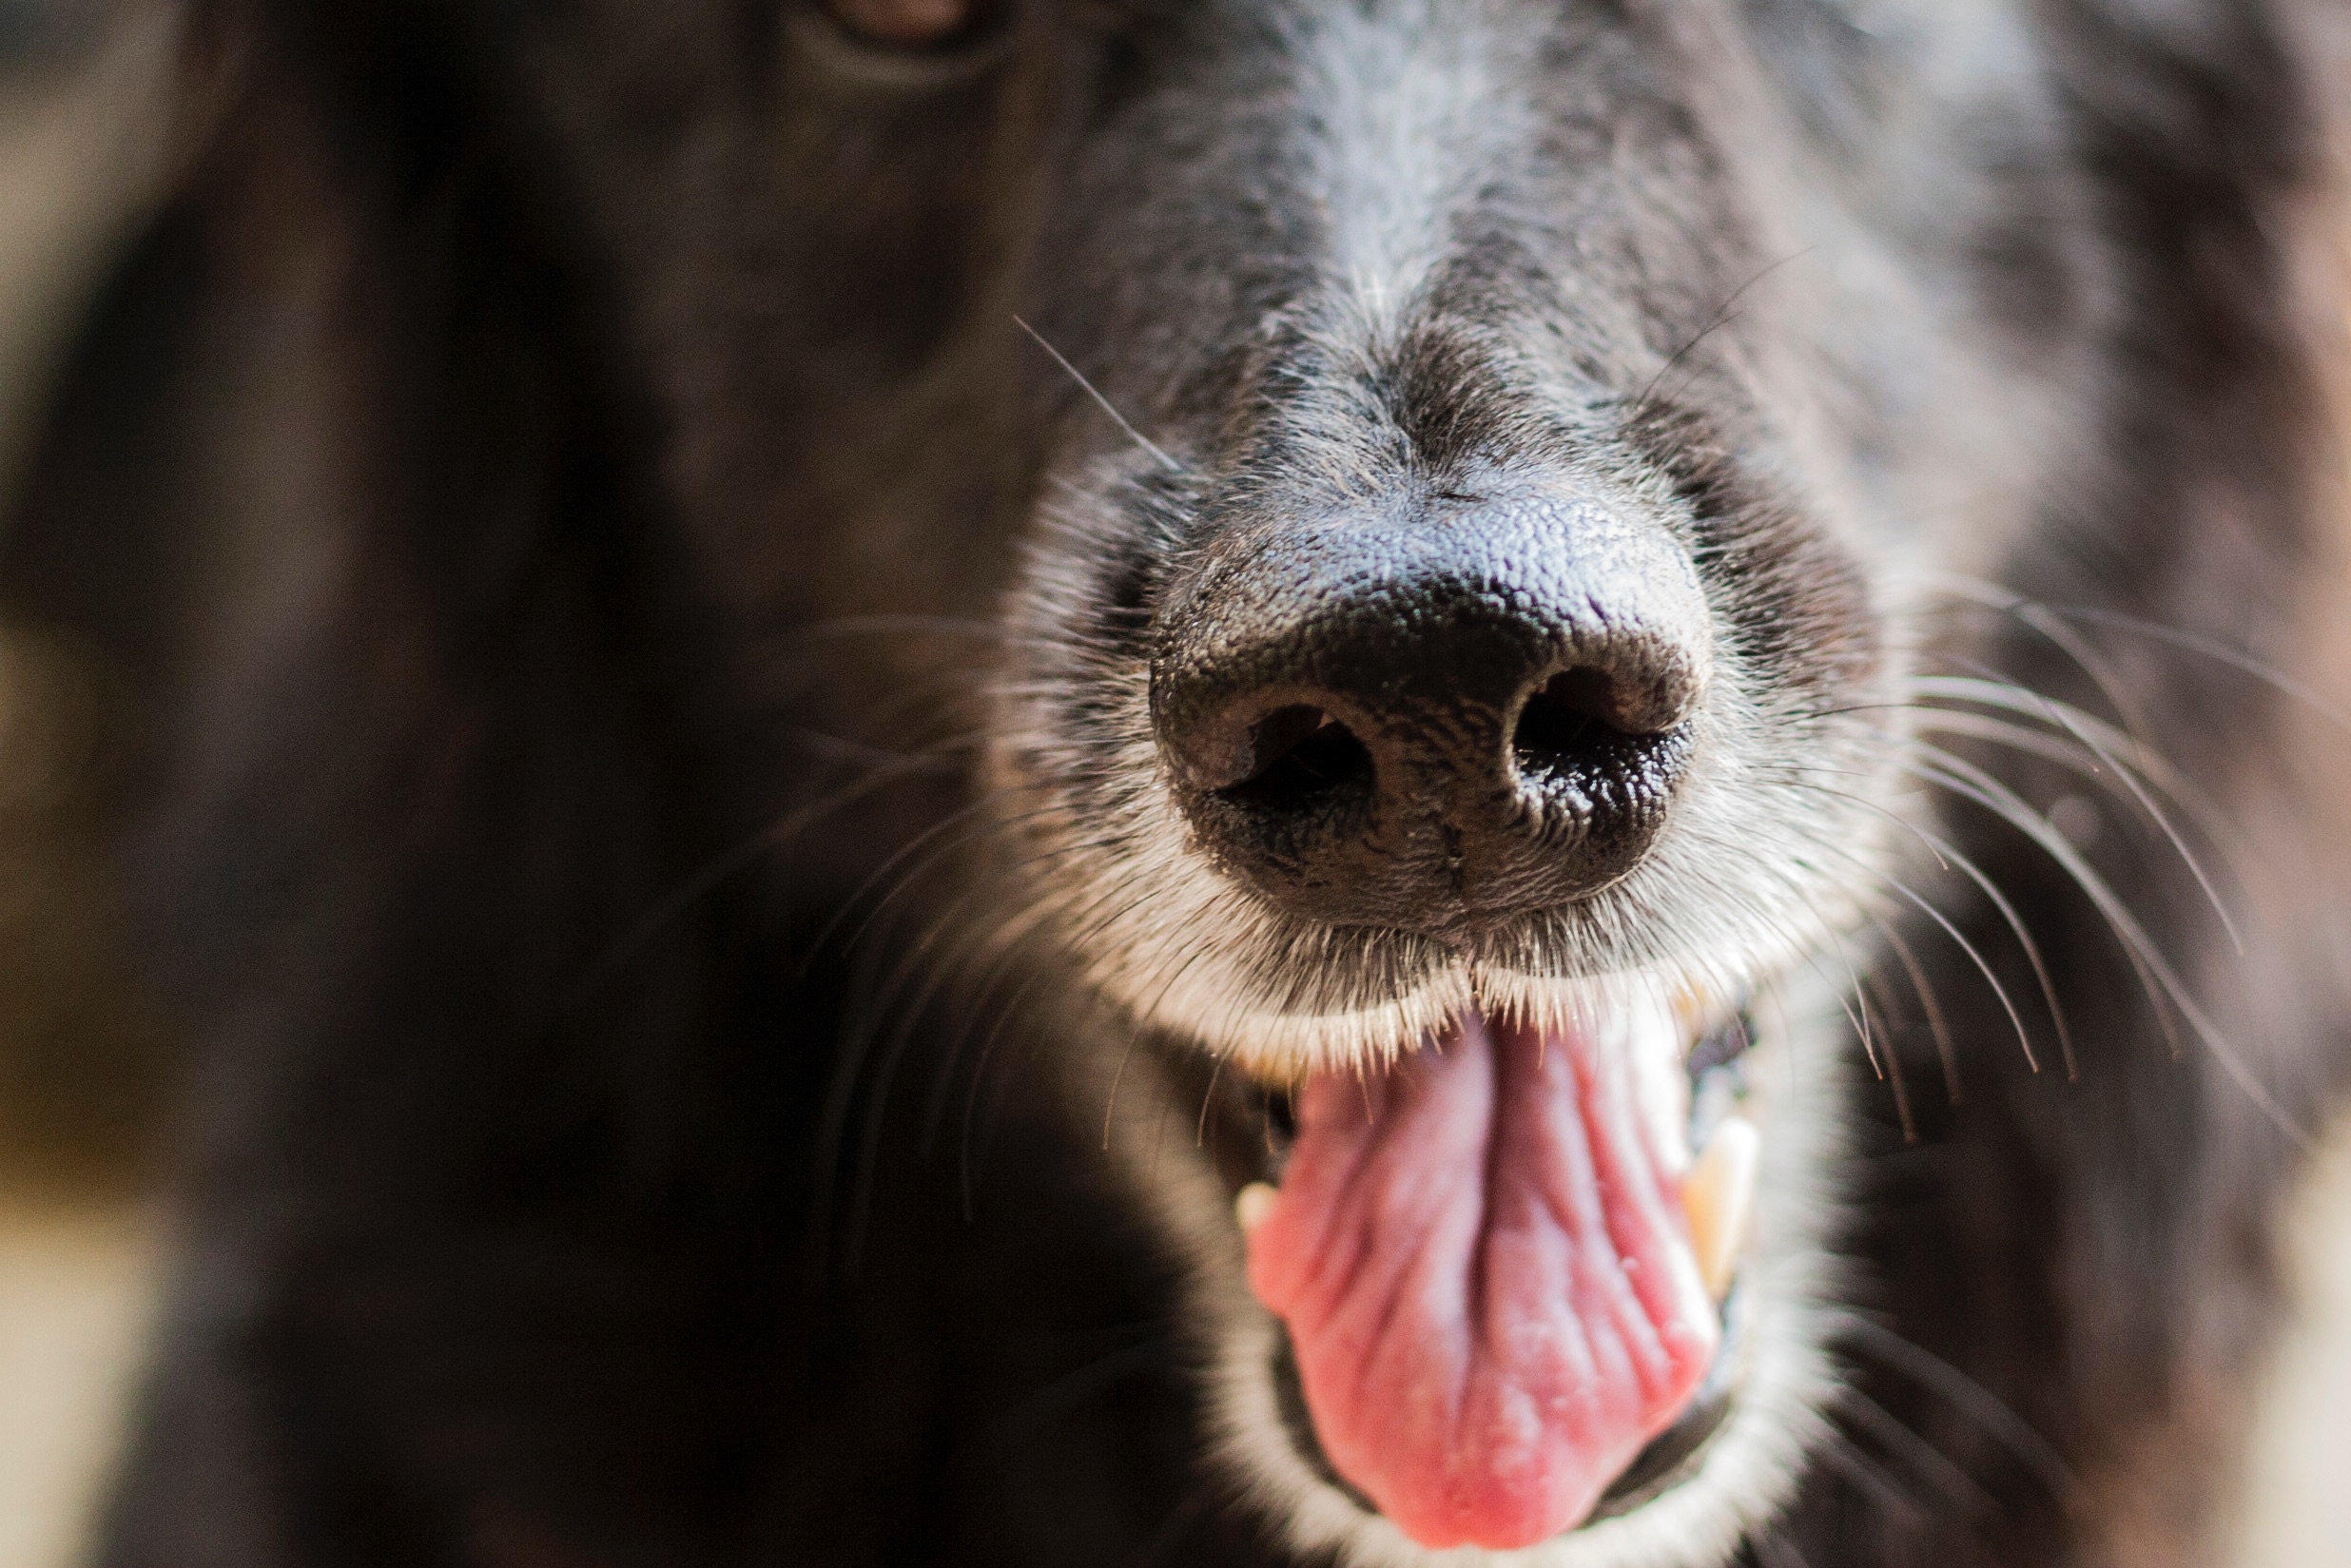
mammal, facial expression, yawn, close up, nose, whiskers, snout, head, vertebrate, organ